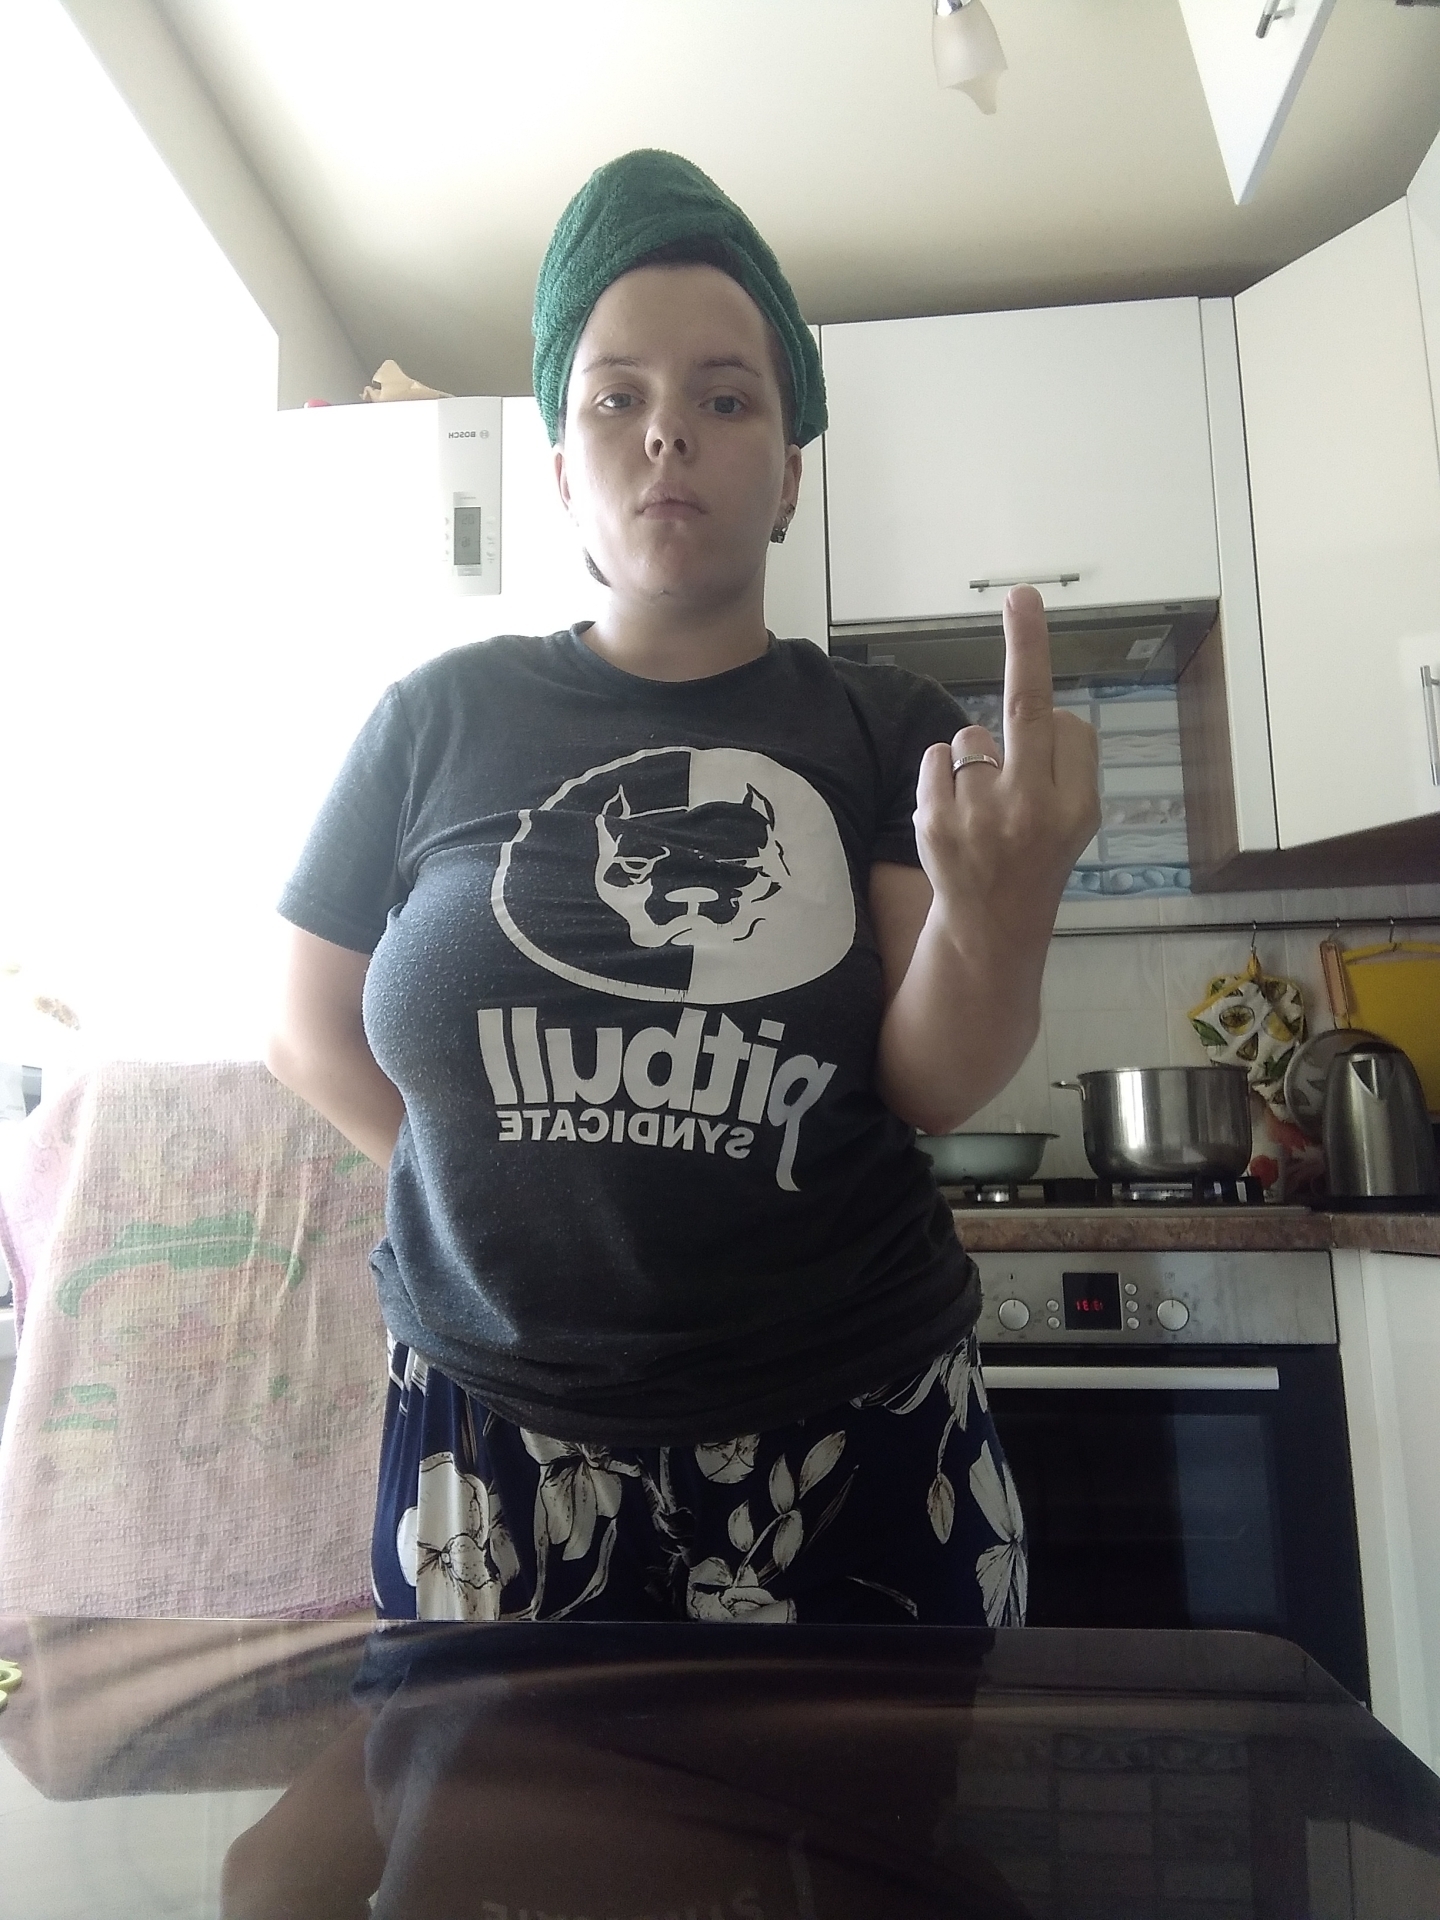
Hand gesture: middle_finger